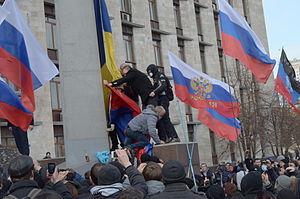
Les manifestations au printemps 2014 en Ukraine se déroulent pendant la crise ukrainienne de 2013-2014 dans de nombreuses villes de l'Est et du Sud de l'Ukraine en réaction au mouvement Euromaïdan. Ces manifestations antimaïdans sont parfois désignées sous le nom de Printemps russe par certains médias avant d'évoluer dans le Donbass, en une insurrection armée séparatiste.